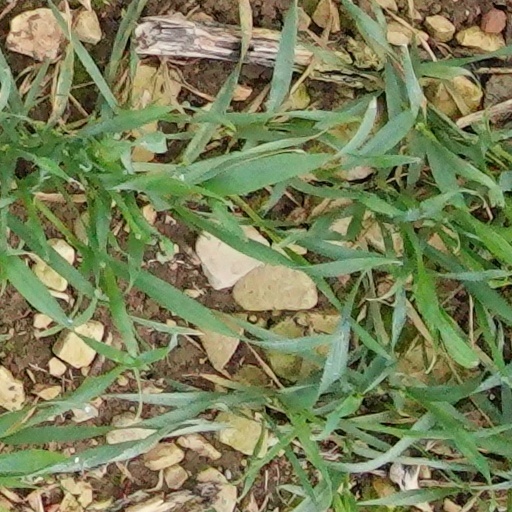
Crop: wheat